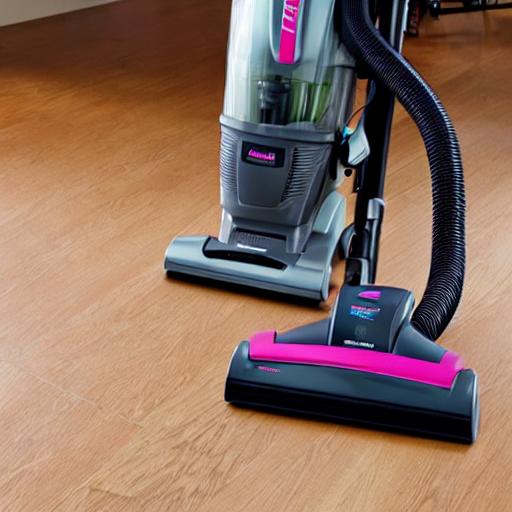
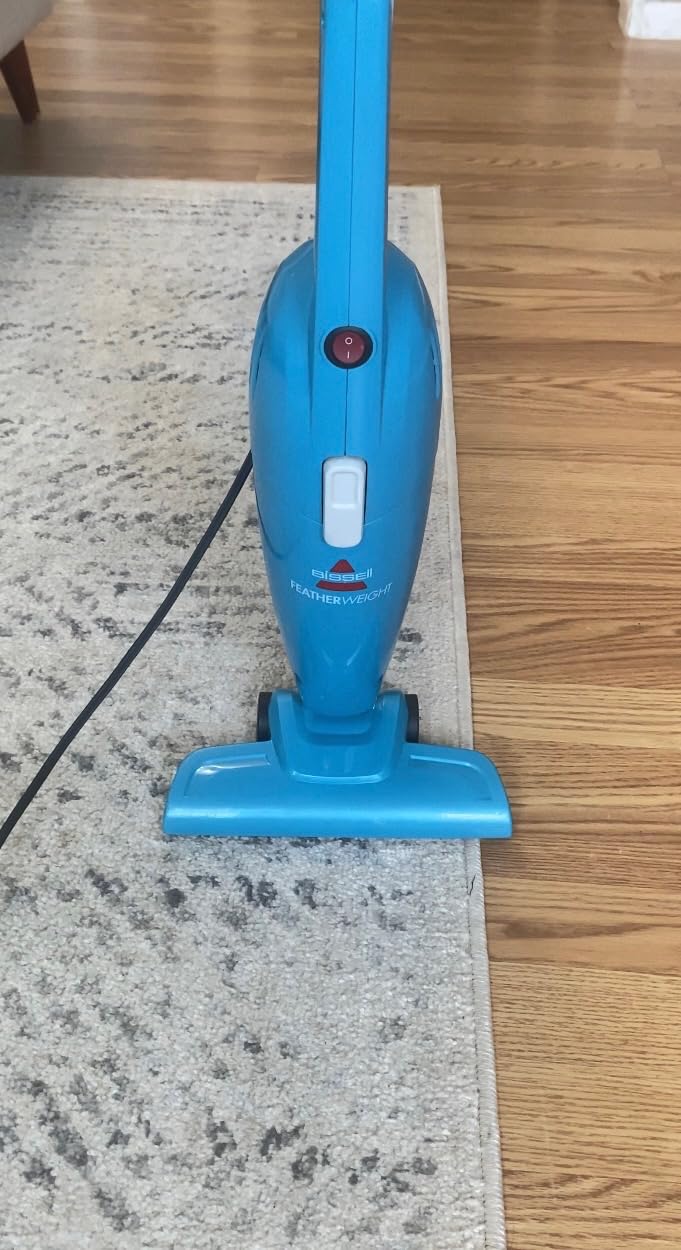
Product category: items_vacuum
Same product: no